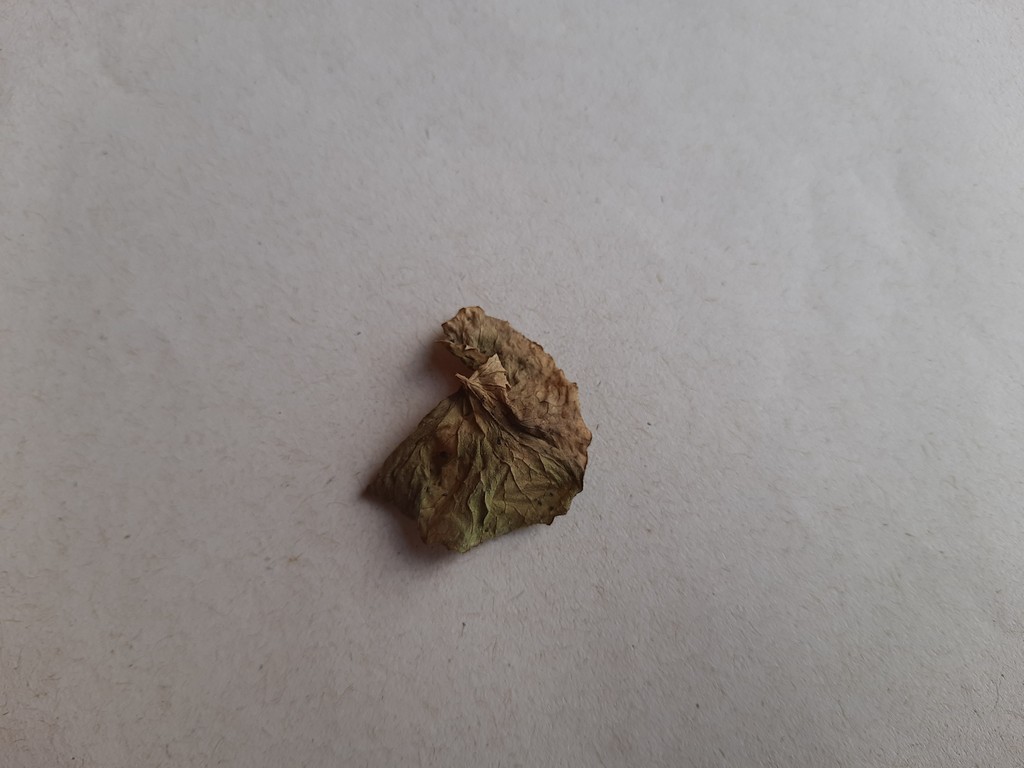
Label: Dried